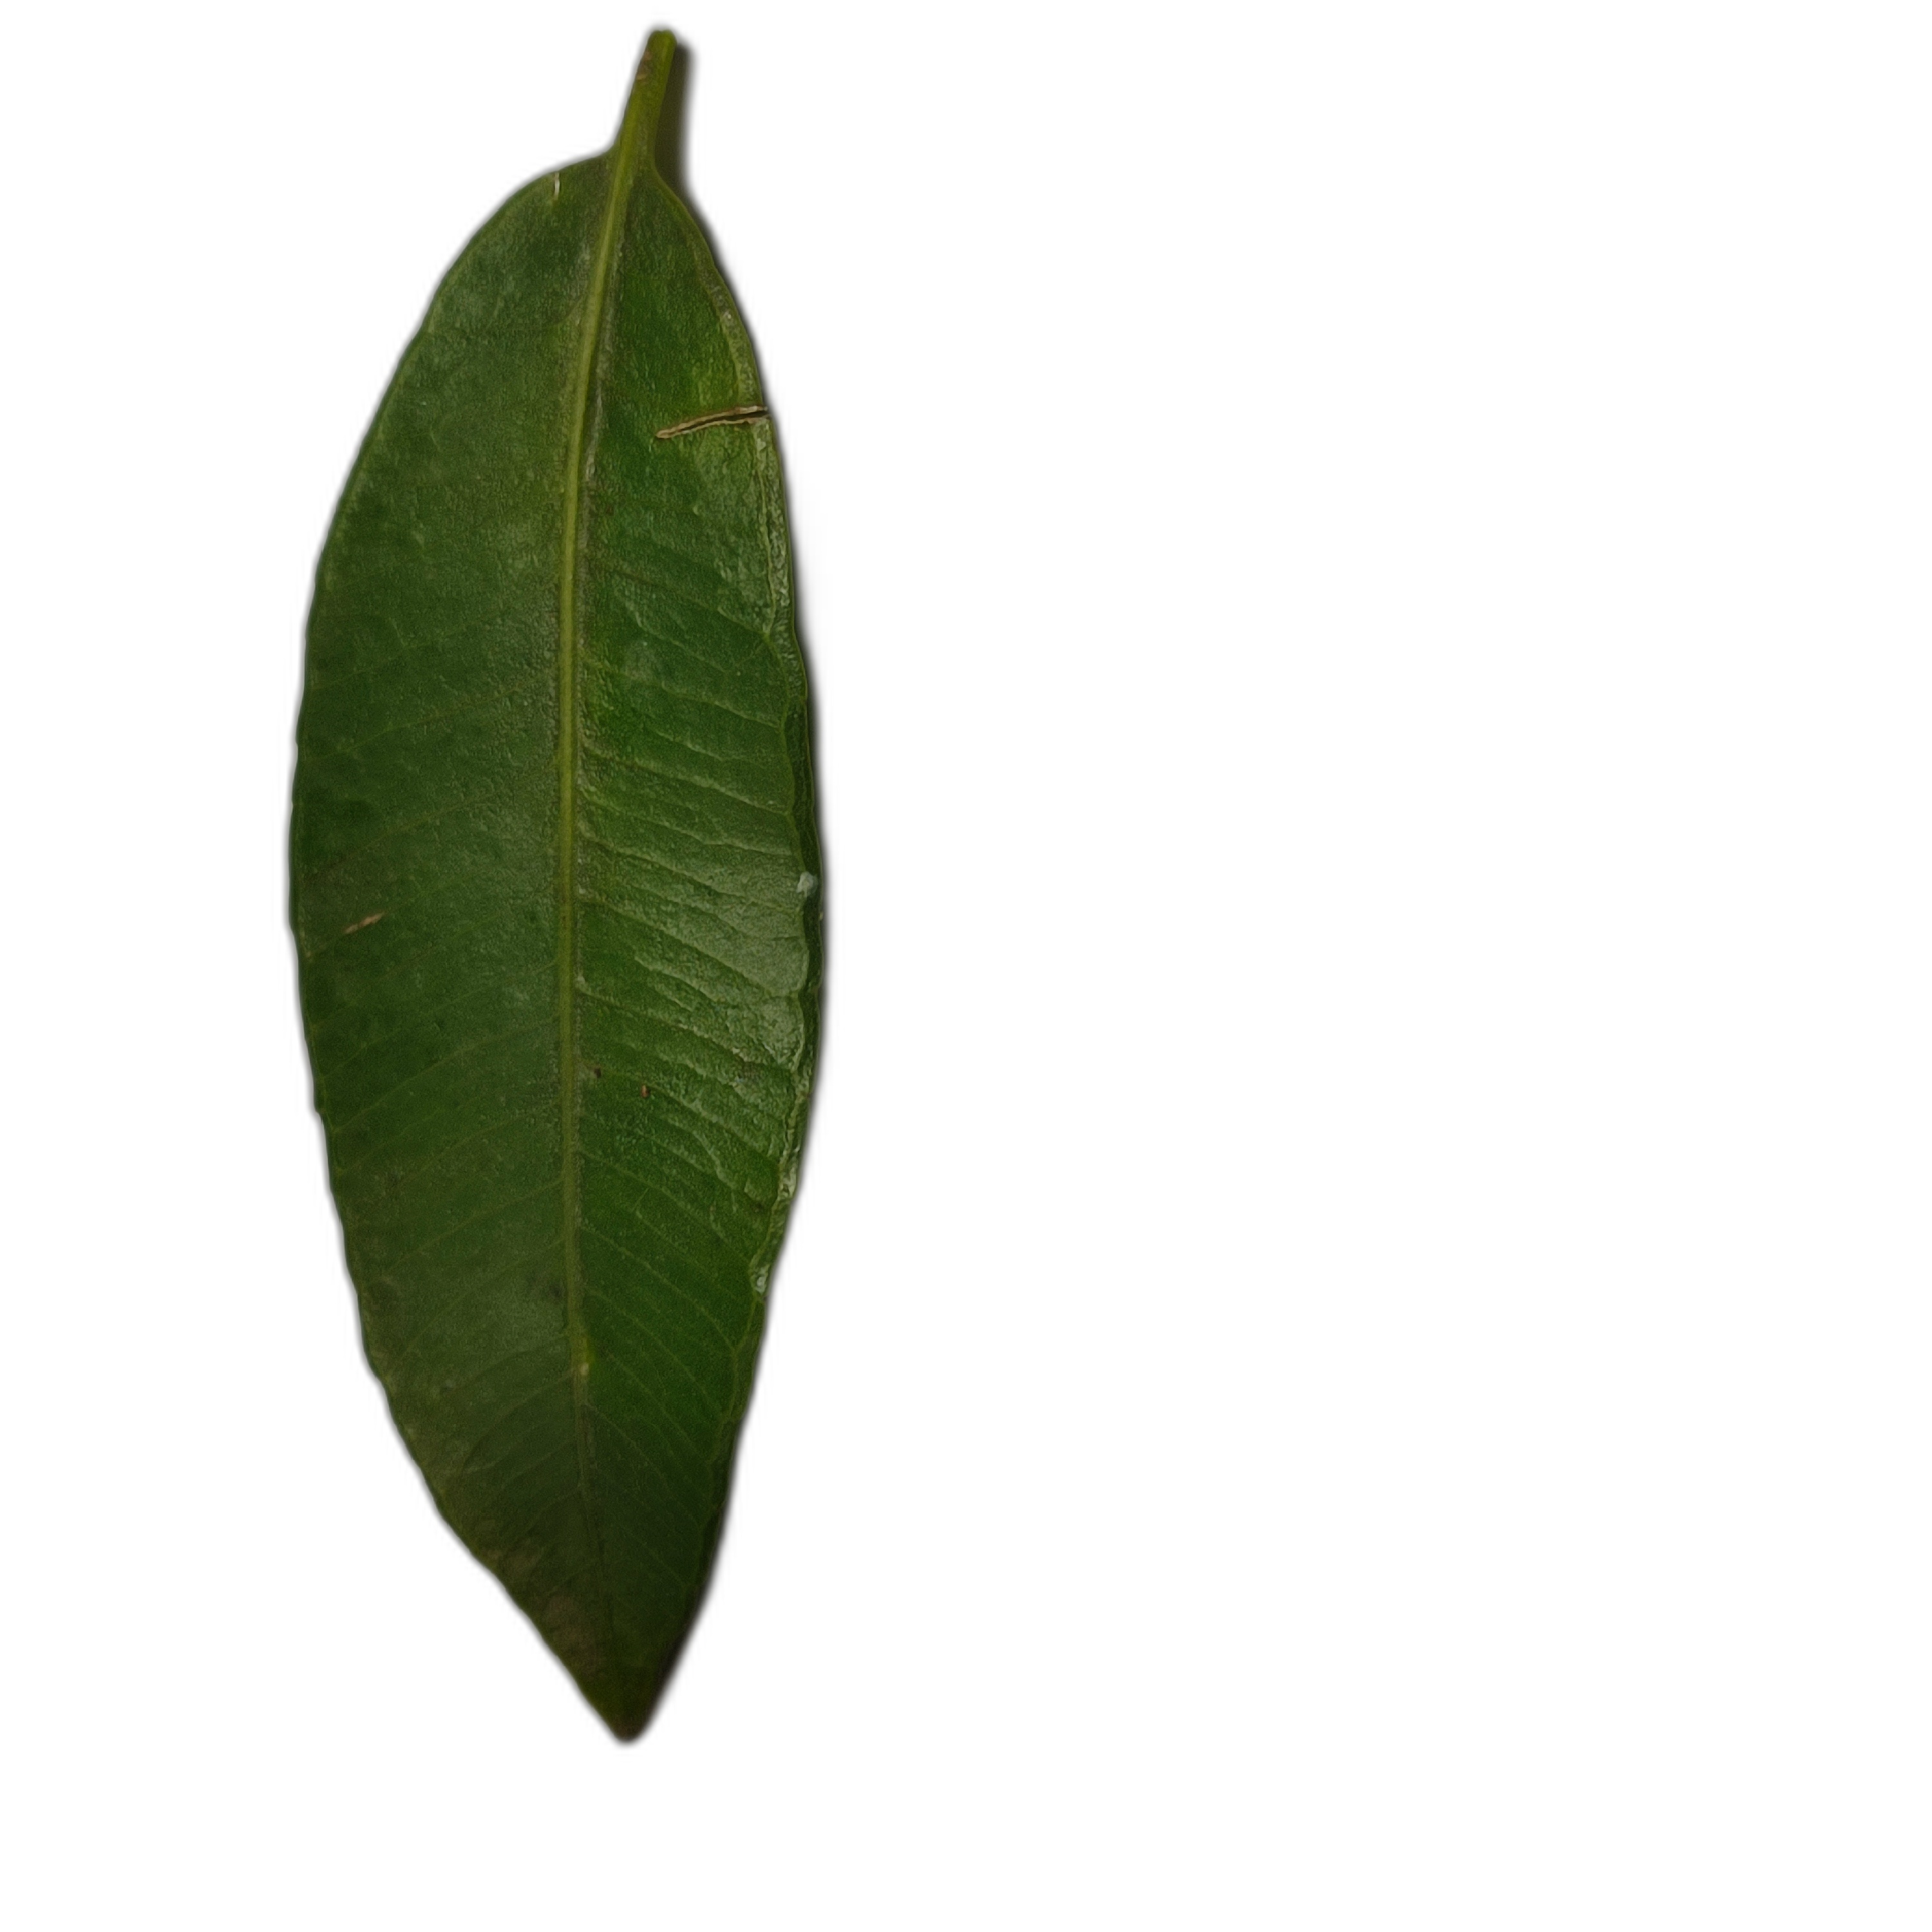
Label: healthy